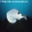
Label: ray